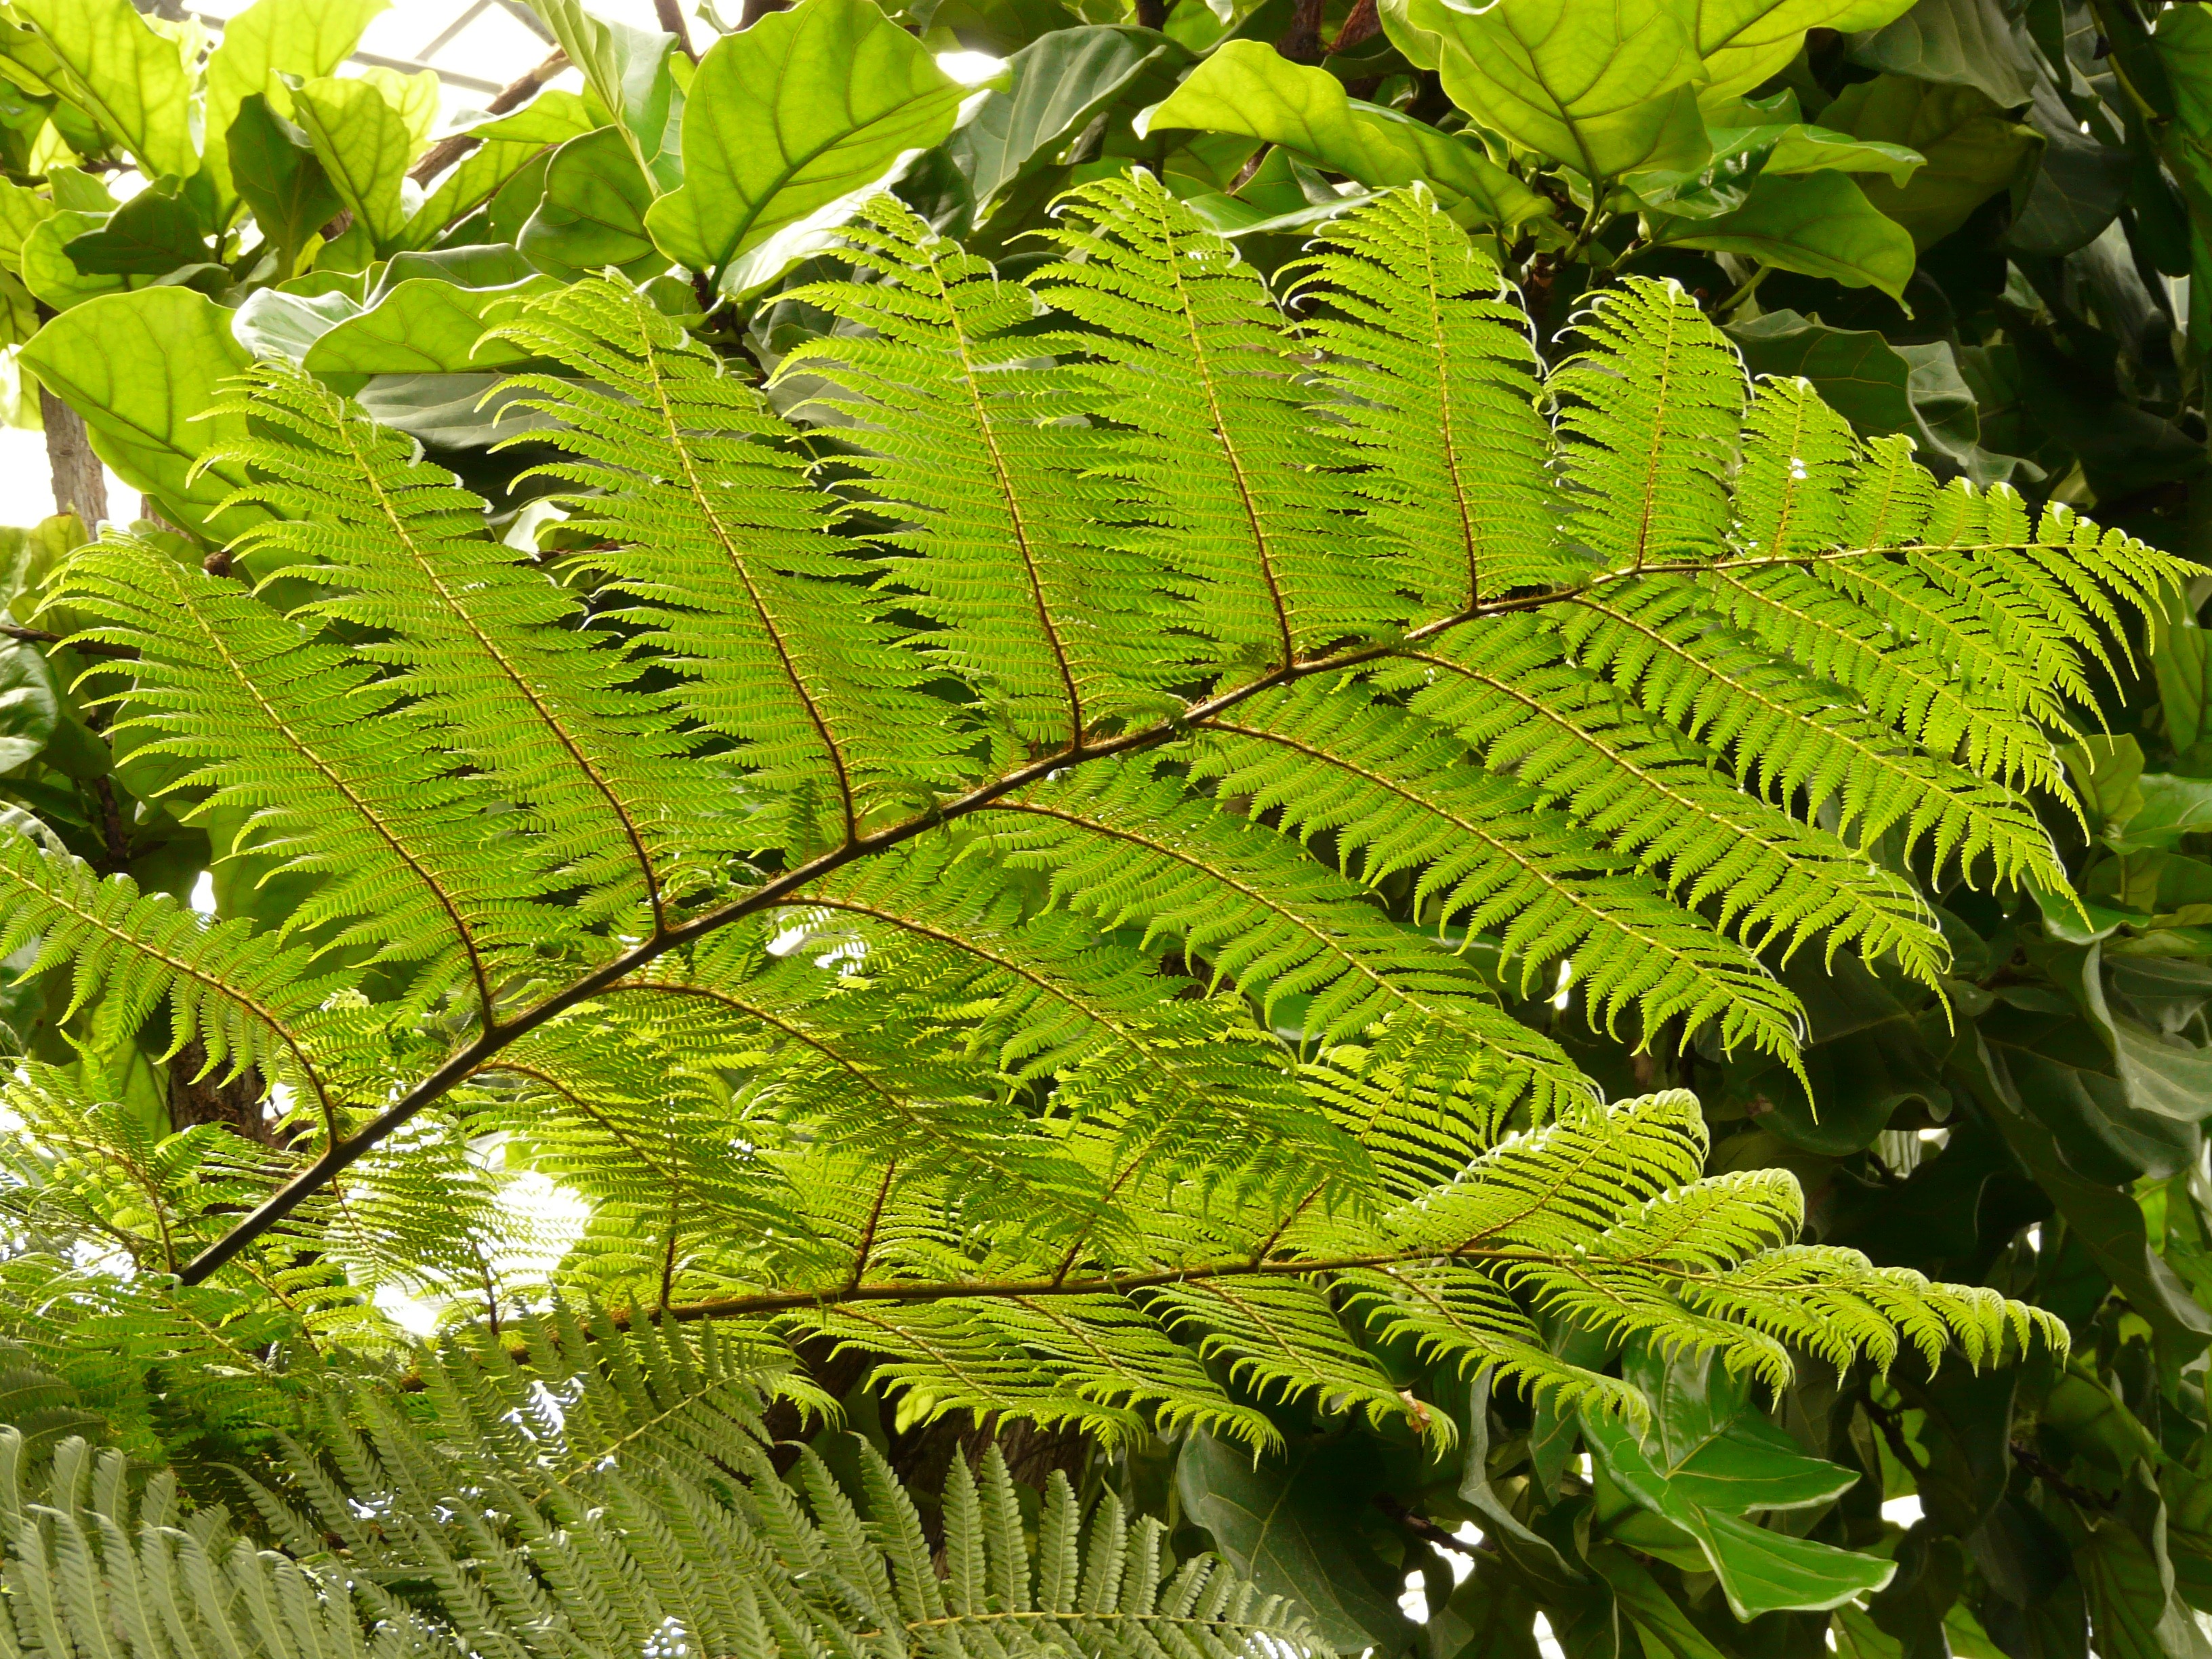
tree, branch, plant, leaf, flower, green, jungle, botany, fern, vegetation, rainforest, ferns, mimosa, wedel, tree fern, land plant, ferns and horsetails, vascular plant, ostrich fern, dicksonia antarctica